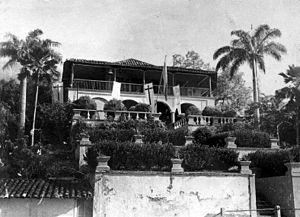
El Limón est une localité du Venezuela, chef-lieu de la municipalité de Mario Briceño Iragorry dans l'État d'Aragua. Elle fait partie de l'agglomération de Maracay.